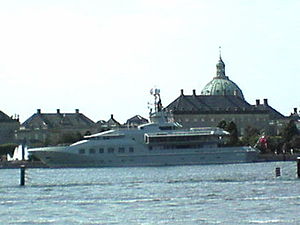
Charles Simonyi
"""Skat"" i Københavns havn set fra operaen 5. sep 2006"
Billed af MS skat
Charles Simonyi er en amerikansk it-milliardær, der blandt andet stod for udviklingen af Microsoft Excel og Microsoft Word.